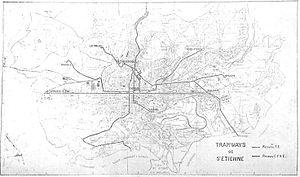
Plan du réseau des tramways de St-Etienne en 1928
Le tramway de Saint-Étienne est un réseau de tramway à écartement métrique dans la ville de Saint-Étienne. Fonctionnant sans interruption depuis sa création en 1881, c'est le réseau le plus ancien de France.